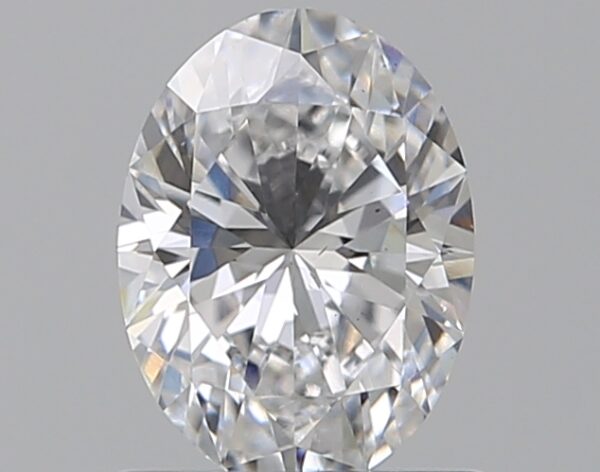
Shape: oval
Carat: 0.7
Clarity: VS2
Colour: D
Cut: EX
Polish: EX
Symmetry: EX
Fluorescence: M
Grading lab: GIA
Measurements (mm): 6.87 x 5.07 x 3.22